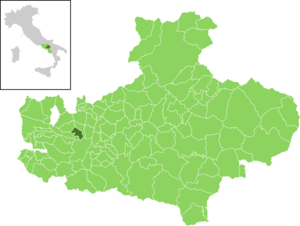
Capriglia Irpina est une commune italienne de la province d'Avellino dans la région Campanie en Italie.